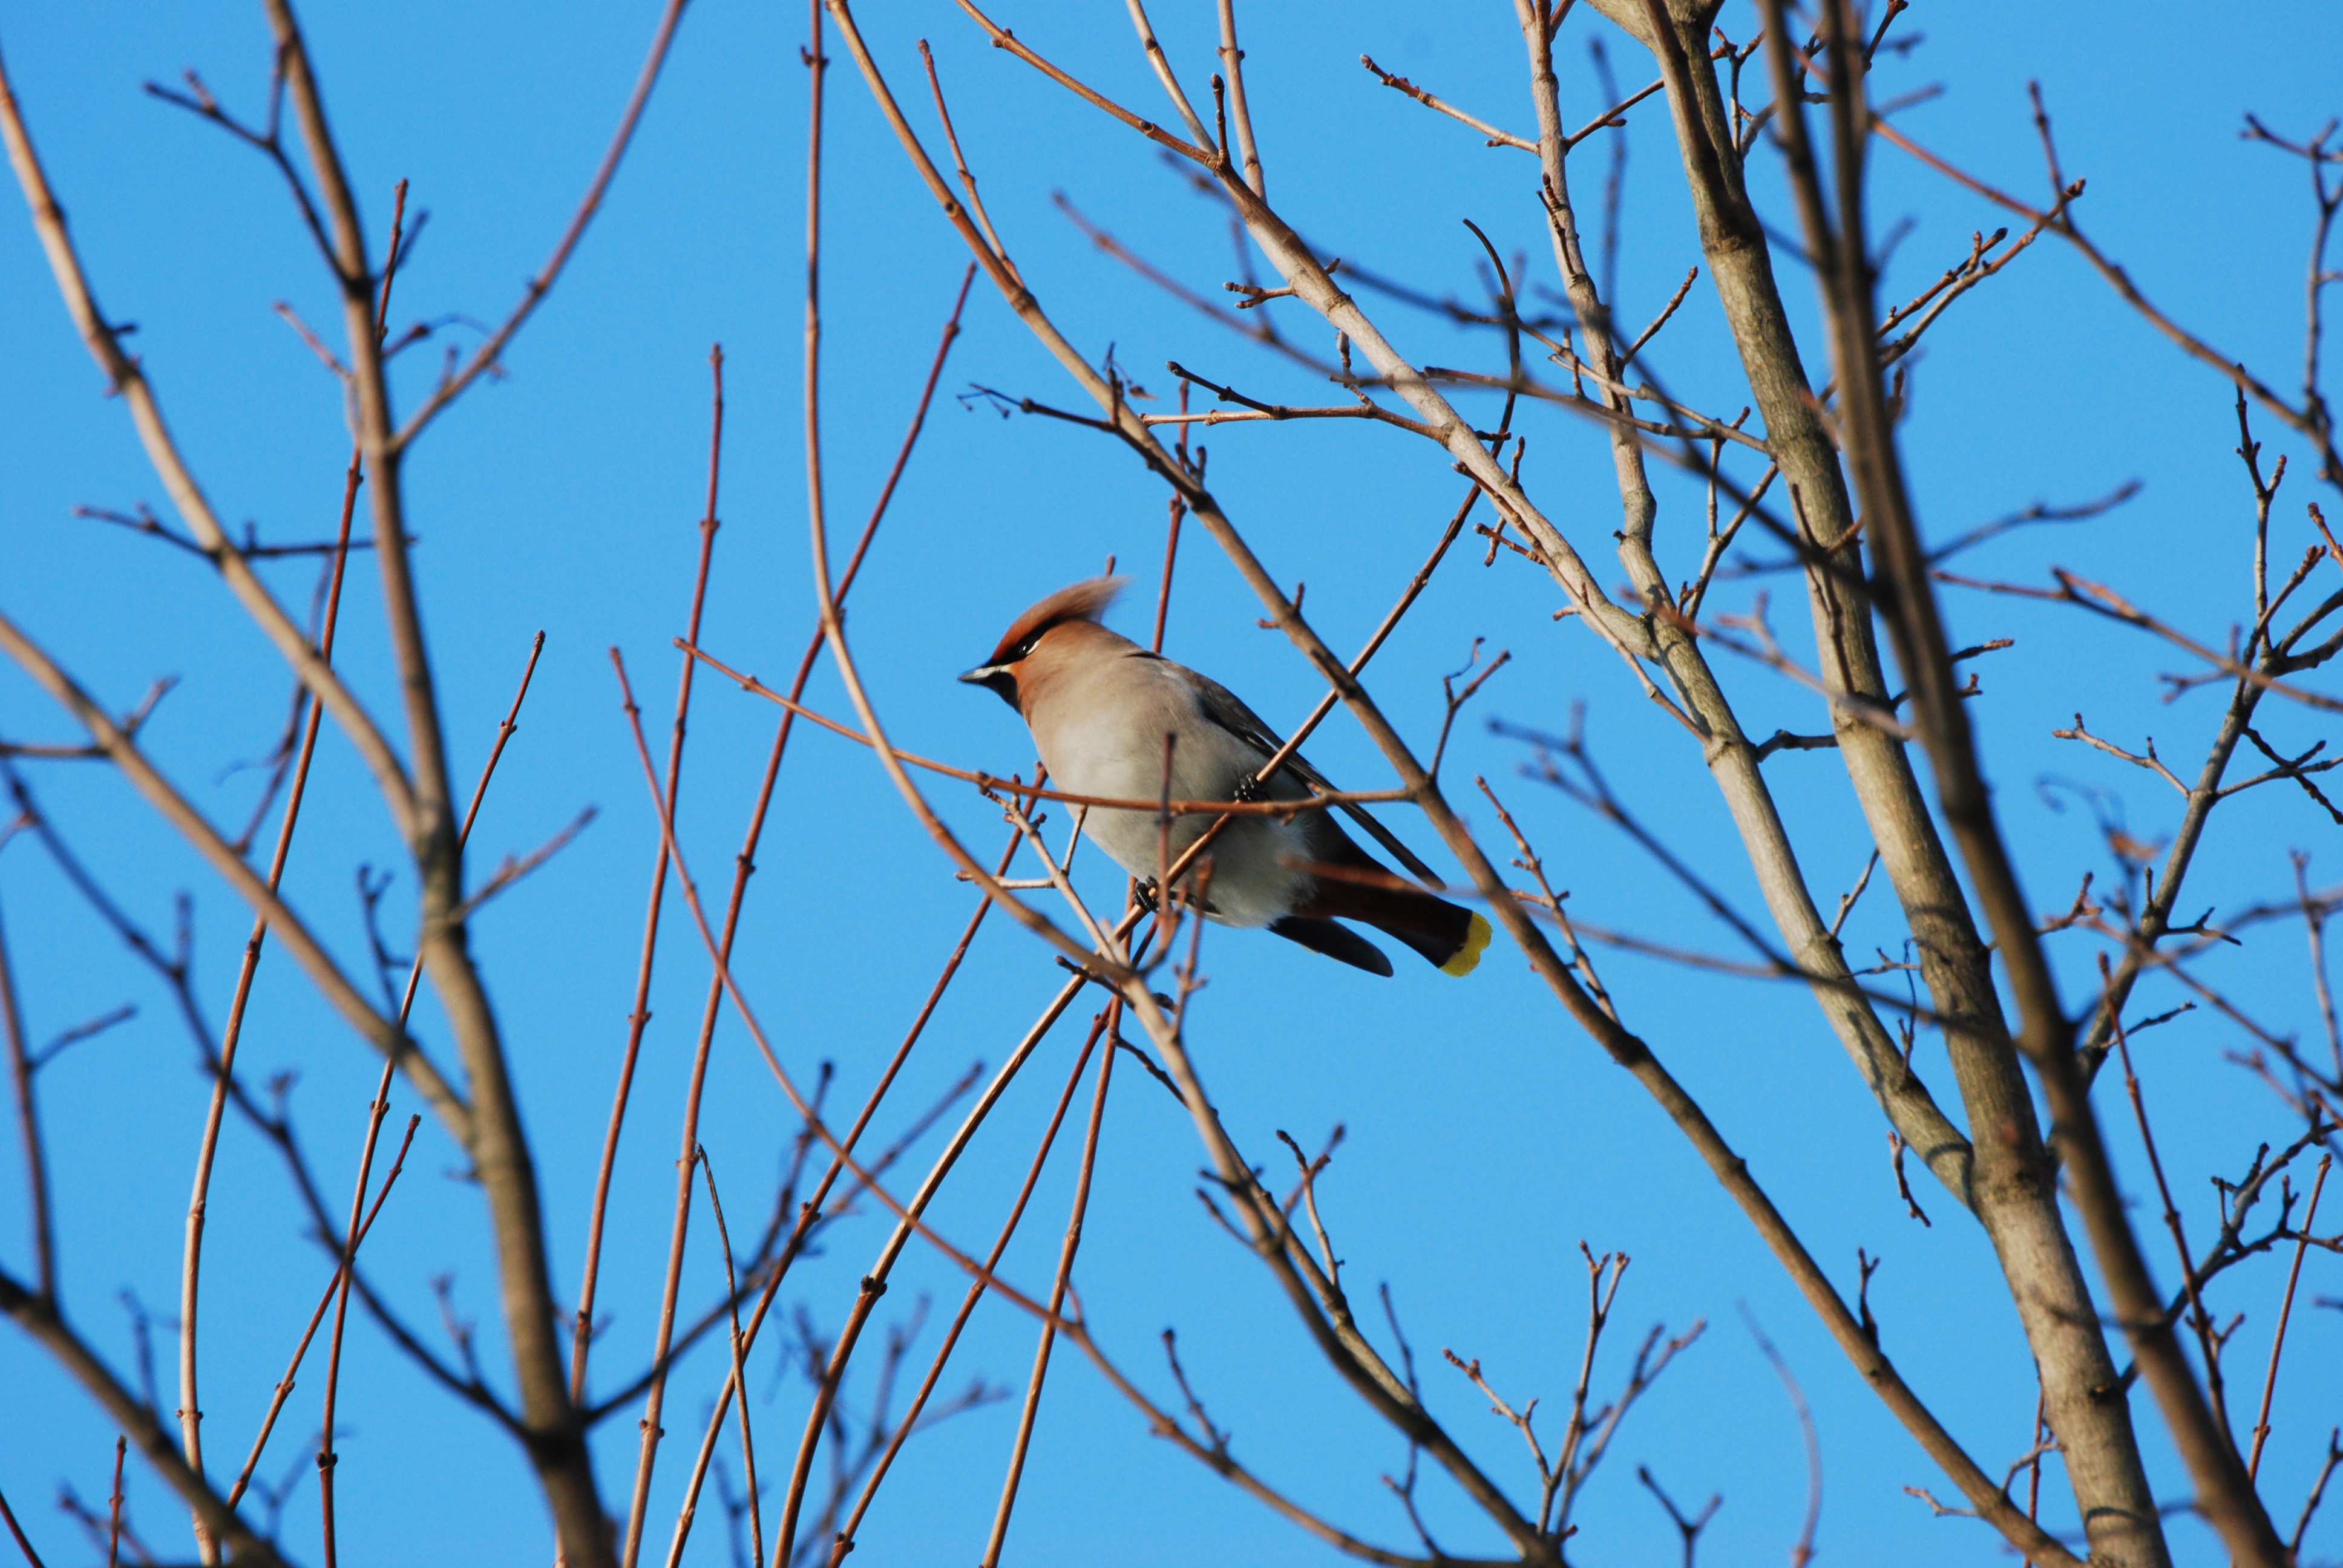
tree, nature, branch, winter, bird, sky, bush, fauna, twig, songbird, waxwing, perching bird